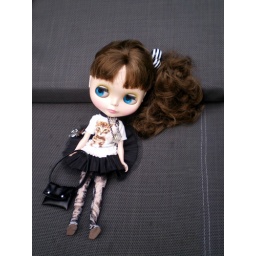
Snowflake in cat dress July